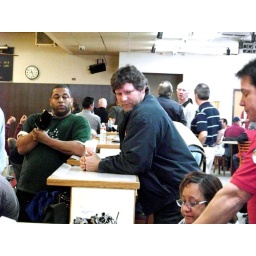
Charles Jr. ( in green shirt ) in his pre-game routine rubs his wrist down while watching the brackets being set-up.